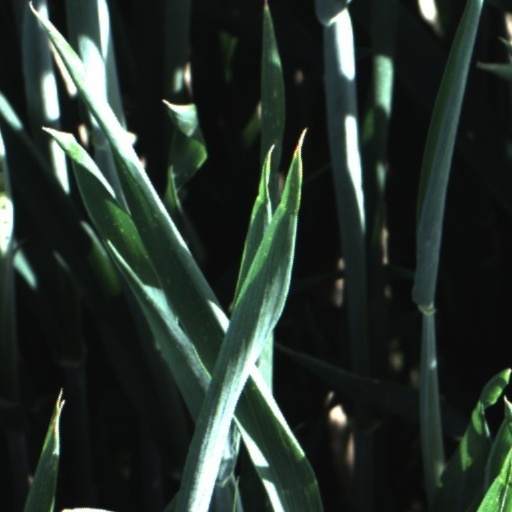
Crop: wheat